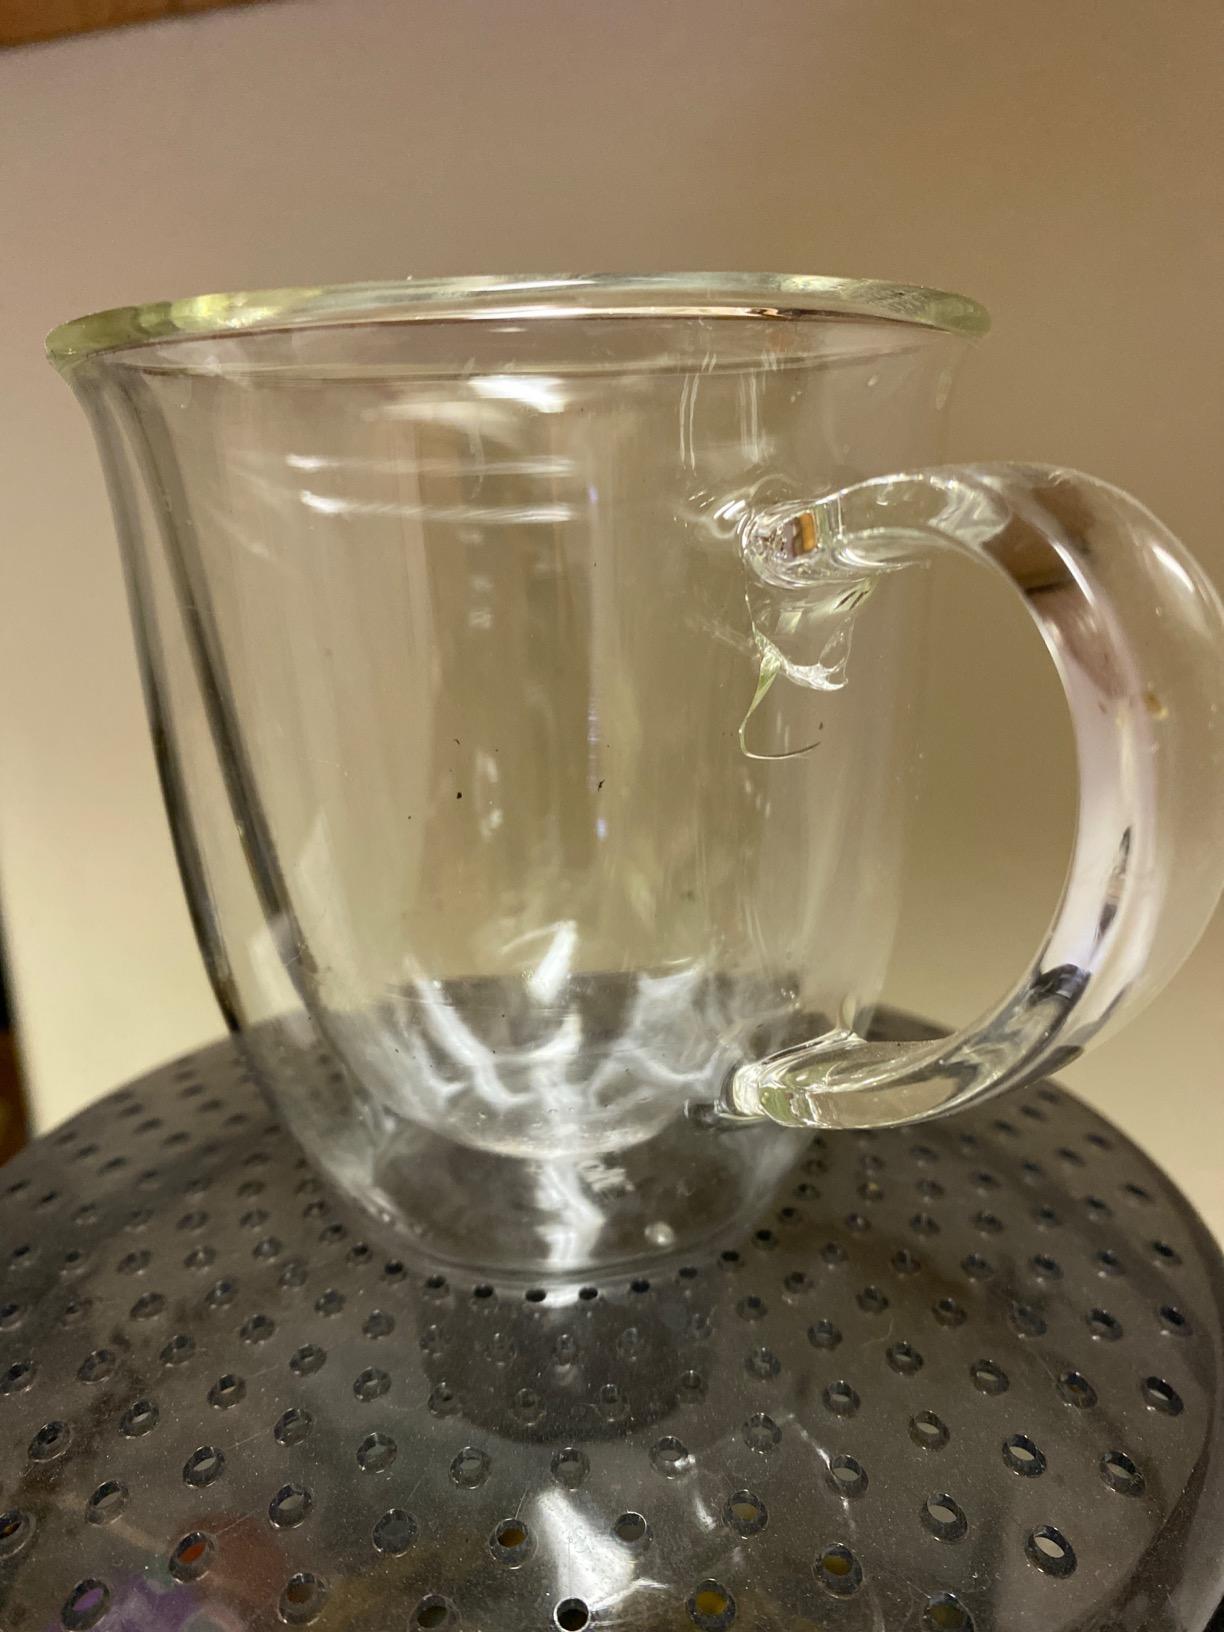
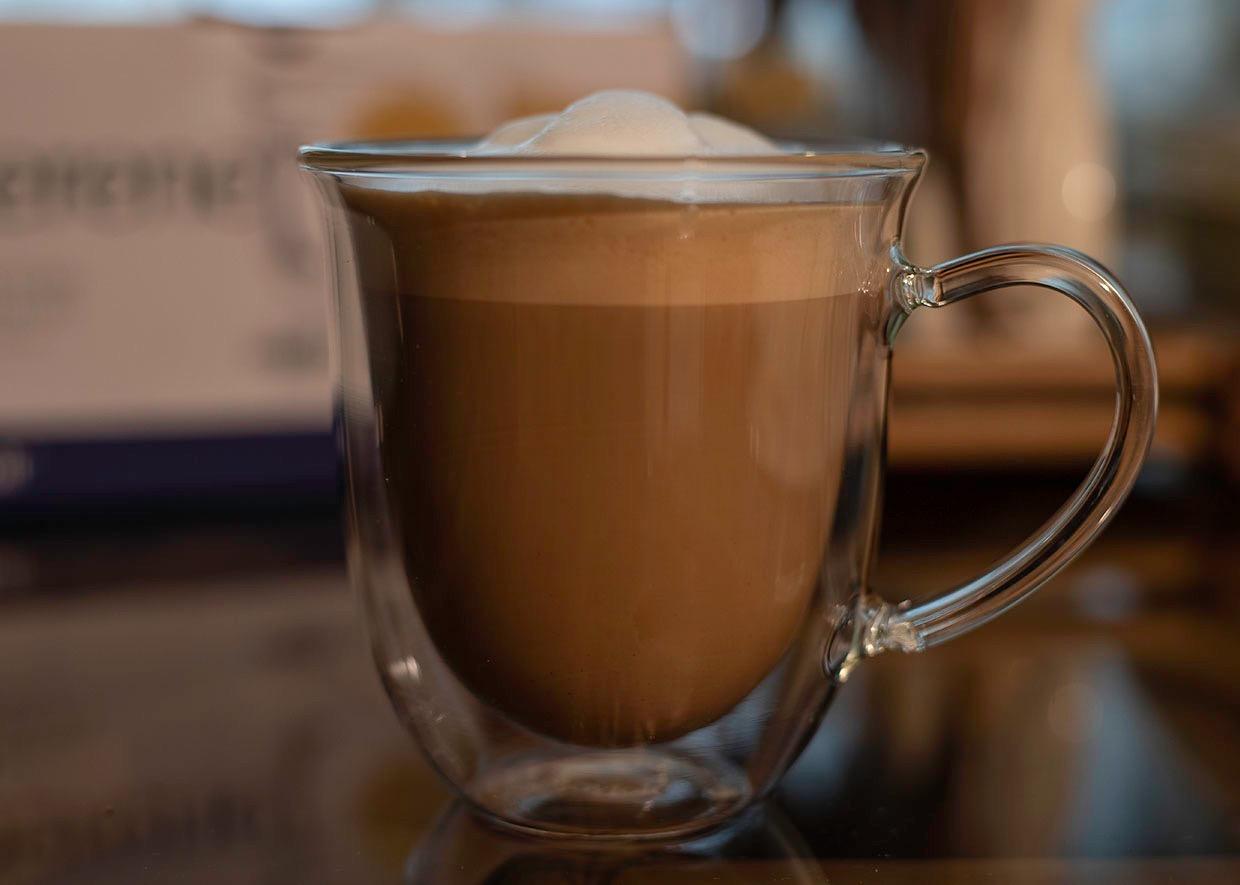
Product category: items_mug
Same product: yes